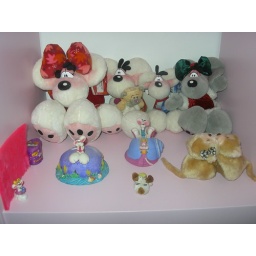
Diddl in my pink library